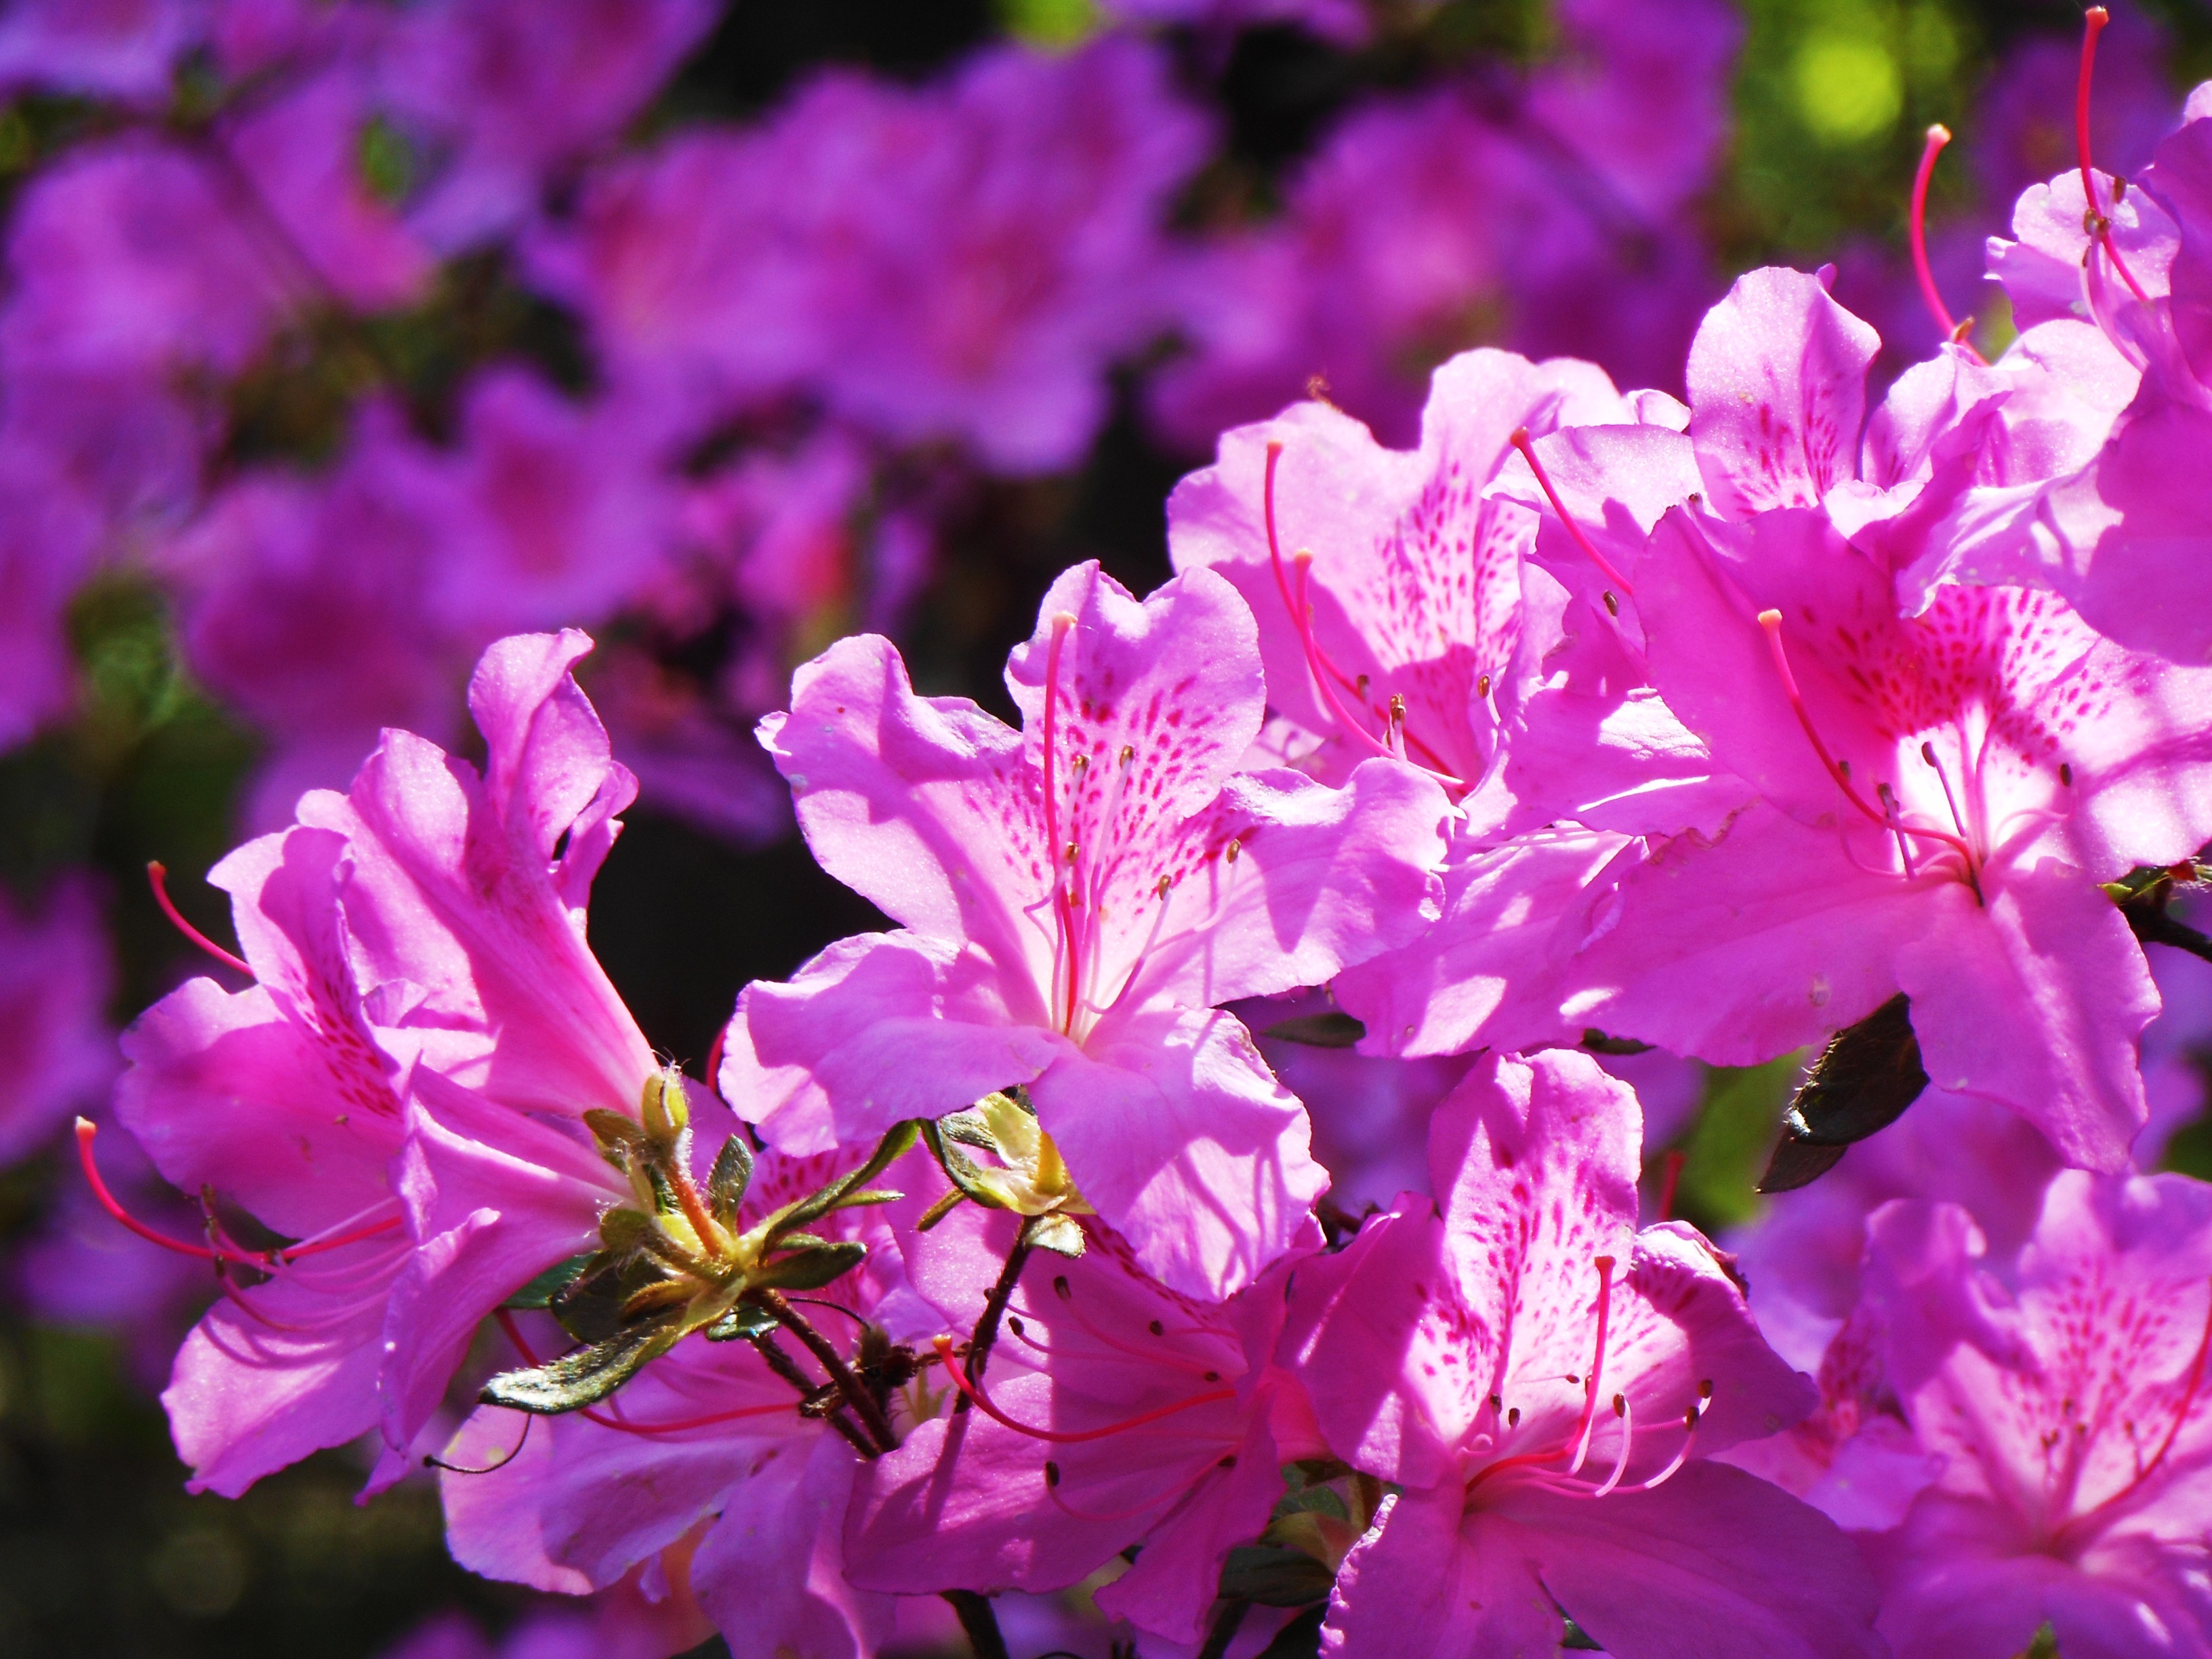
blossom, plant, flower, petal, spring, pink, flora, shrub, rhododendron, azalea, macro photography, flowering plant, woody plant, land plant